RUAG Ranger

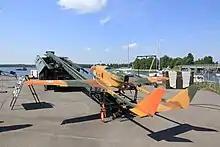
Finnish army Ranger UAV and catapult vehicle on display in Ekenäs

RANGER is a tactical UAV system (TUAV) built as a Swiss-Israeli joint venture between Swiss aerospace enterprise RUAG Aviation and Israeli aerospace company Israel Aerospace Industries. Its design and some of its technology is based on the "Scout" UAV system by Israel Aerospace Industries.